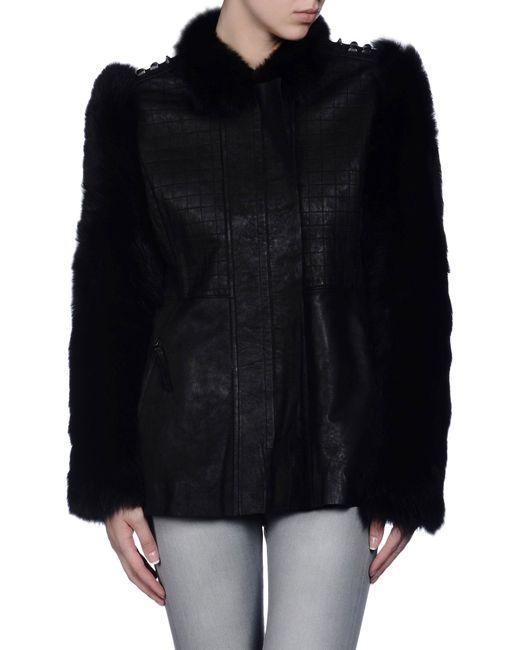
Partywear Pelz Design schwarze Jacke für Damen